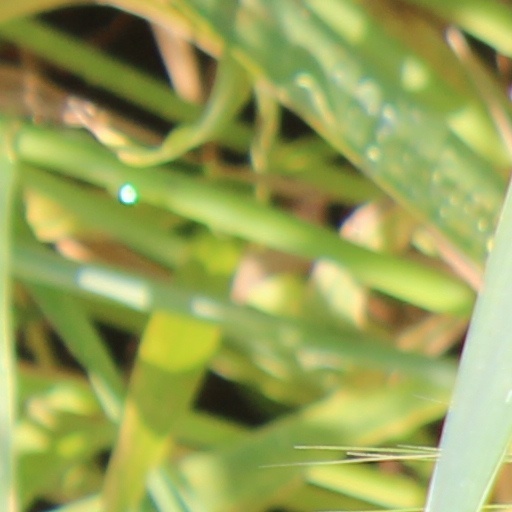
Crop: wheat